Donald Shoup

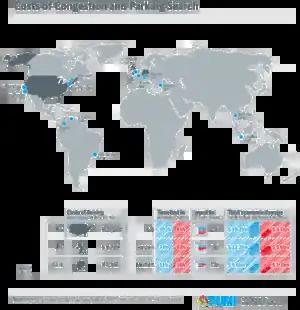
Costs of Congestion and Parking Search

Shoup was born in Long Beach, California, on August 24, 1938. When he was two years old, his family moved to Honolulu, Hawaii, for his father's work in the U.S. Navy.